Mead

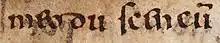
A mention of "meodu scencu" (mead-cup) in "Beowulf"

There is a poem attributed to the Welsh bard Taliesin, who lived around 550 CE, called the "" or "Song of Mead" (Cân y medd). The legendary drinking, feasting, and boasting of warriors in the mead hall is echoed in the mead hall Din Eidyn (modern-day Edinburgh) as depicted in the poem "Y Gododdin", attributed to the poet Aneirin who would have been a contemporary of Taliesin. In the Old English epic poem "Beowulf", the Danish warriors drank mead. In both Insular Celtic and Germanic poetry, mead was the primary drink associated with heroes and deities, see for example the Mead of poetry.